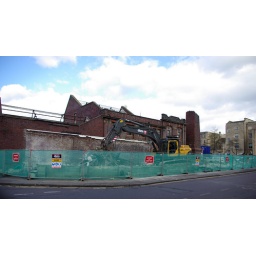
The next day this building near Bath bus station was nothing but a pile of rubble.